Origins of the Eighty Years' War

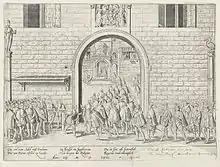
Engraving of the noblemen offering the petition to moderate the anti-Protestant "placards" to Margaret of Parma, by Frans Hogenberg (c.1568)

Philip finally rejected the request for policy moderation in his Letters from the Segovia Woods of October 1565. In response, a group of members of the lesser nobility, among whom were Louis of Nassau, a younger brother of Orange, and the brother's John and Philip of St. Aldegonde, prepared a petition for Philip that sought the abolition of the Inquisition. This Compromise of Nobles was supported by about 400 aristocrats, both Catholic and Protestant, and was presented to Margaret on 5 April 1566. Impressed by the massive support for the compromise, she suspended the placards, awaiting Philip's final ruling.